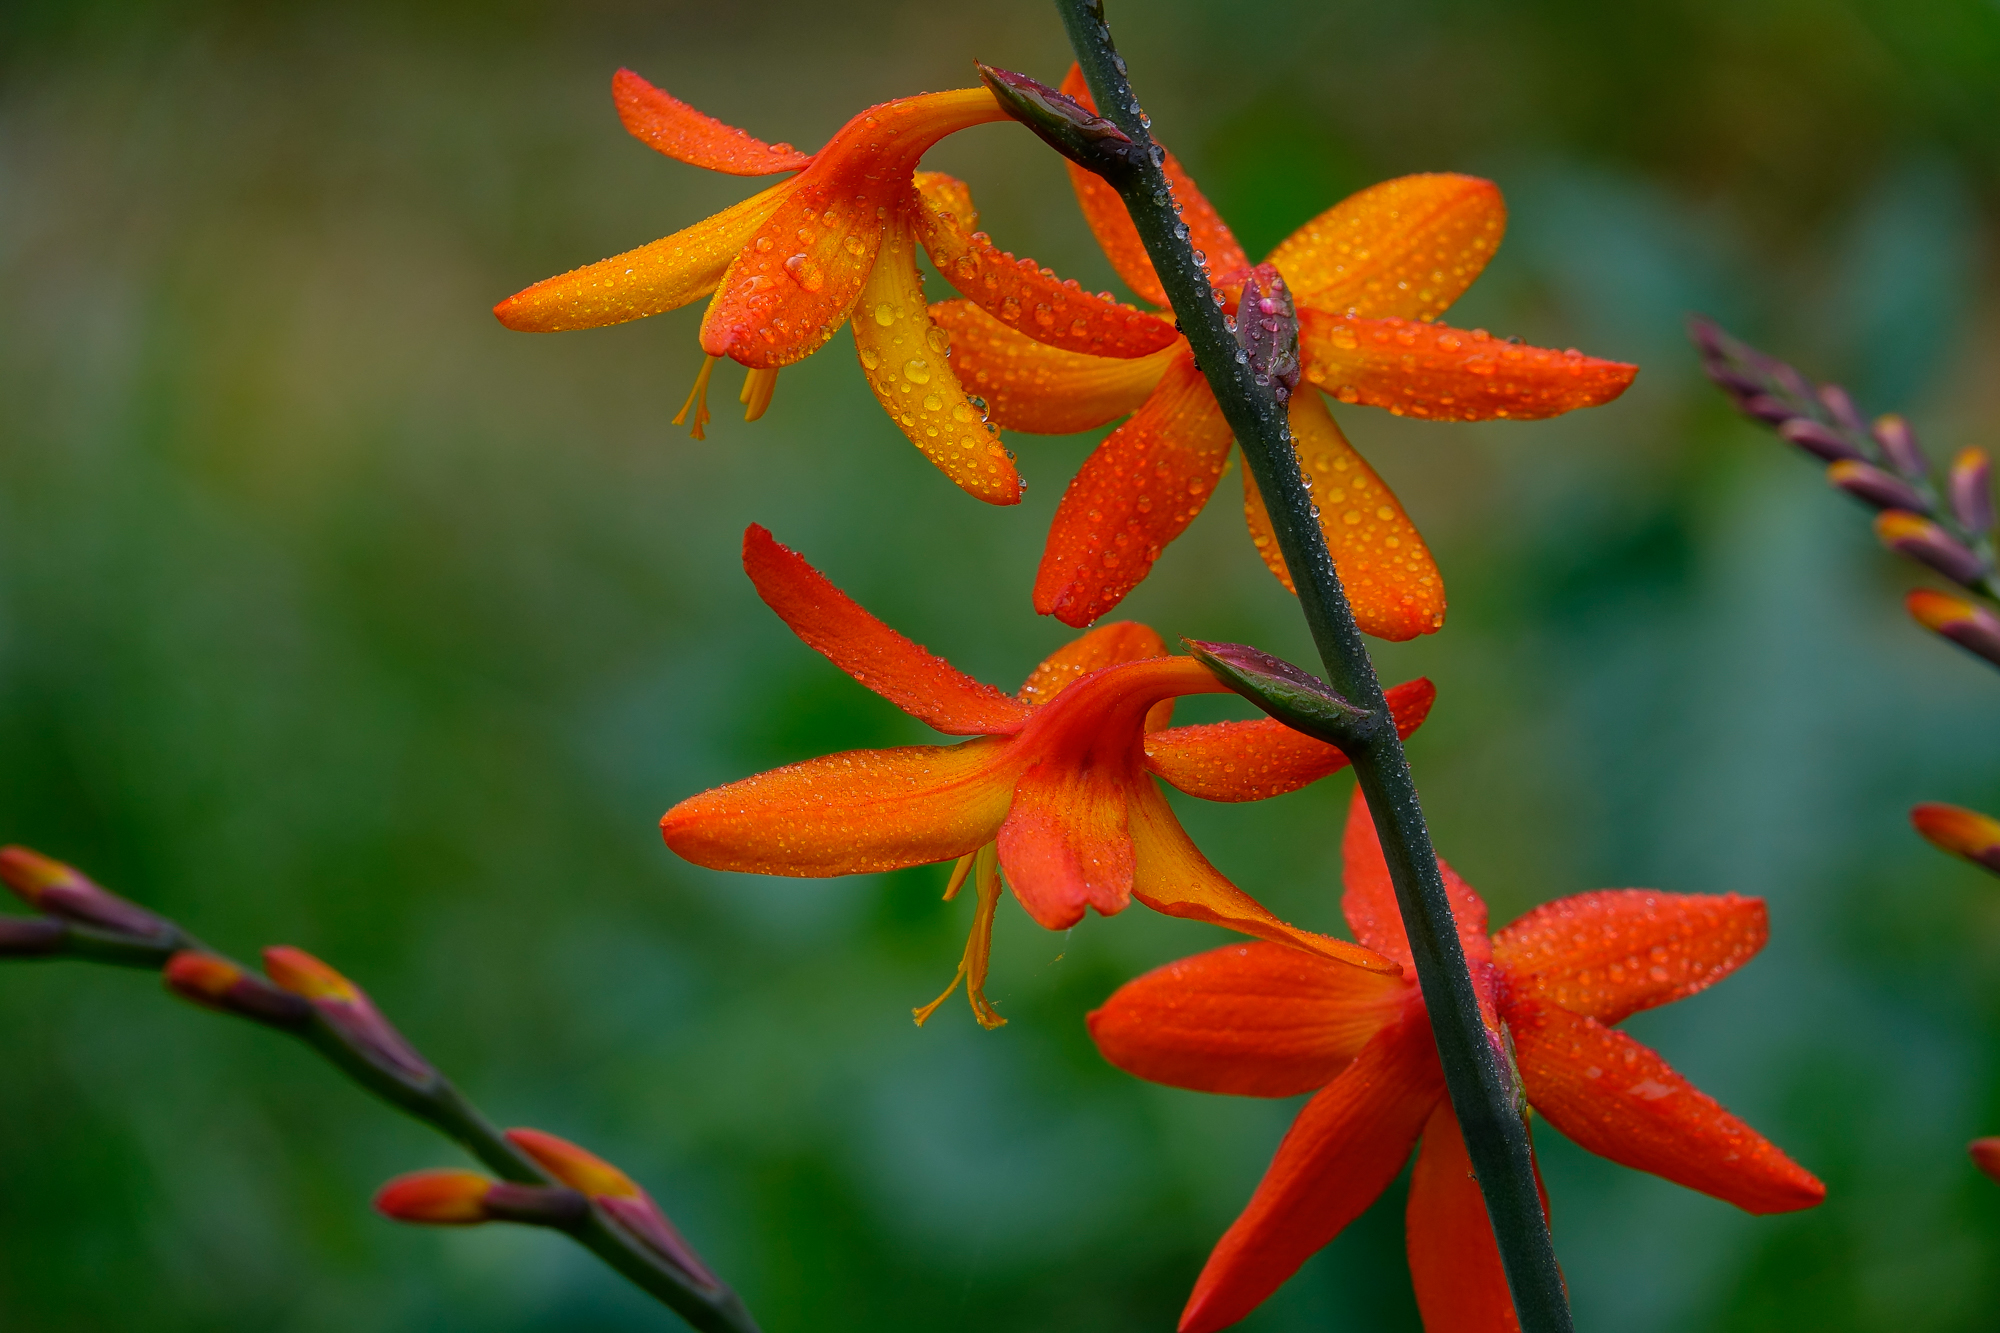
nature, plant, leaf, flower, herb, macro, autumn, botany, flora, wildflower, flowers, close up, shrub, naturaleza, flores, ggl1, gaby1, xovesphoto, sonydscrx10iii, sonyrx10iii, rx10iii, rx10m3, macro photography, flowering plant, crocosmia, plant stem, land plant